14 Wall Street

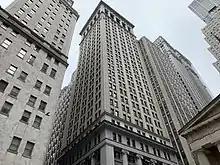
Original tower (center) and annexes (near left and near right). To the far left is the New York Stock Exchange Building, while Federal Hall National Memorial is at bottom right, and Equitable Building is at far right.

Because 14 Wall Street was surrounded on all sides by other skyscrapers, thereby limiting visibility of the lower section, the lower floors were designed with intricate detail. The upper basement and the first floor were arranged as a stylobate that supported a colonnade above it. The basement facade is smooth, while the first-floor facade consists of rusticated blocks. An entrance porch, with the address 16 Wall Street, faces the Wall Street side. A colonnade above it spans the second through fourth floors. The colonnade consists of Greek fluted columns, molded belt courses, and moldings and was "almost Puritanical in its simplicity". The facade of the lower stories was rearranged slightly when the current third story was created, with new spandrel panels being added to separate the double-height windows that formerly spanned the double-height second story. The fifth story is the topmost story of the base and has a deep cornice at the top. The cornice contains motifs of lions' heads and rosettes.